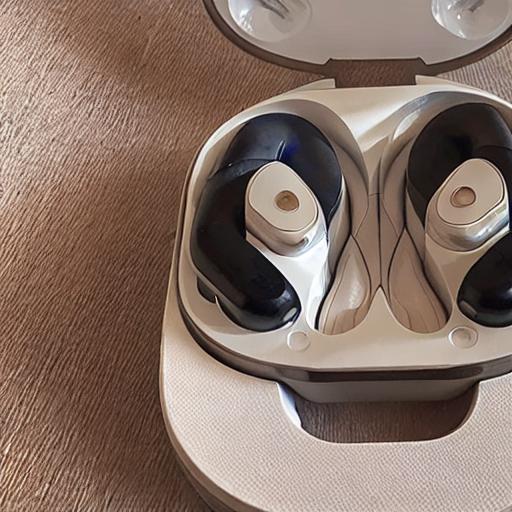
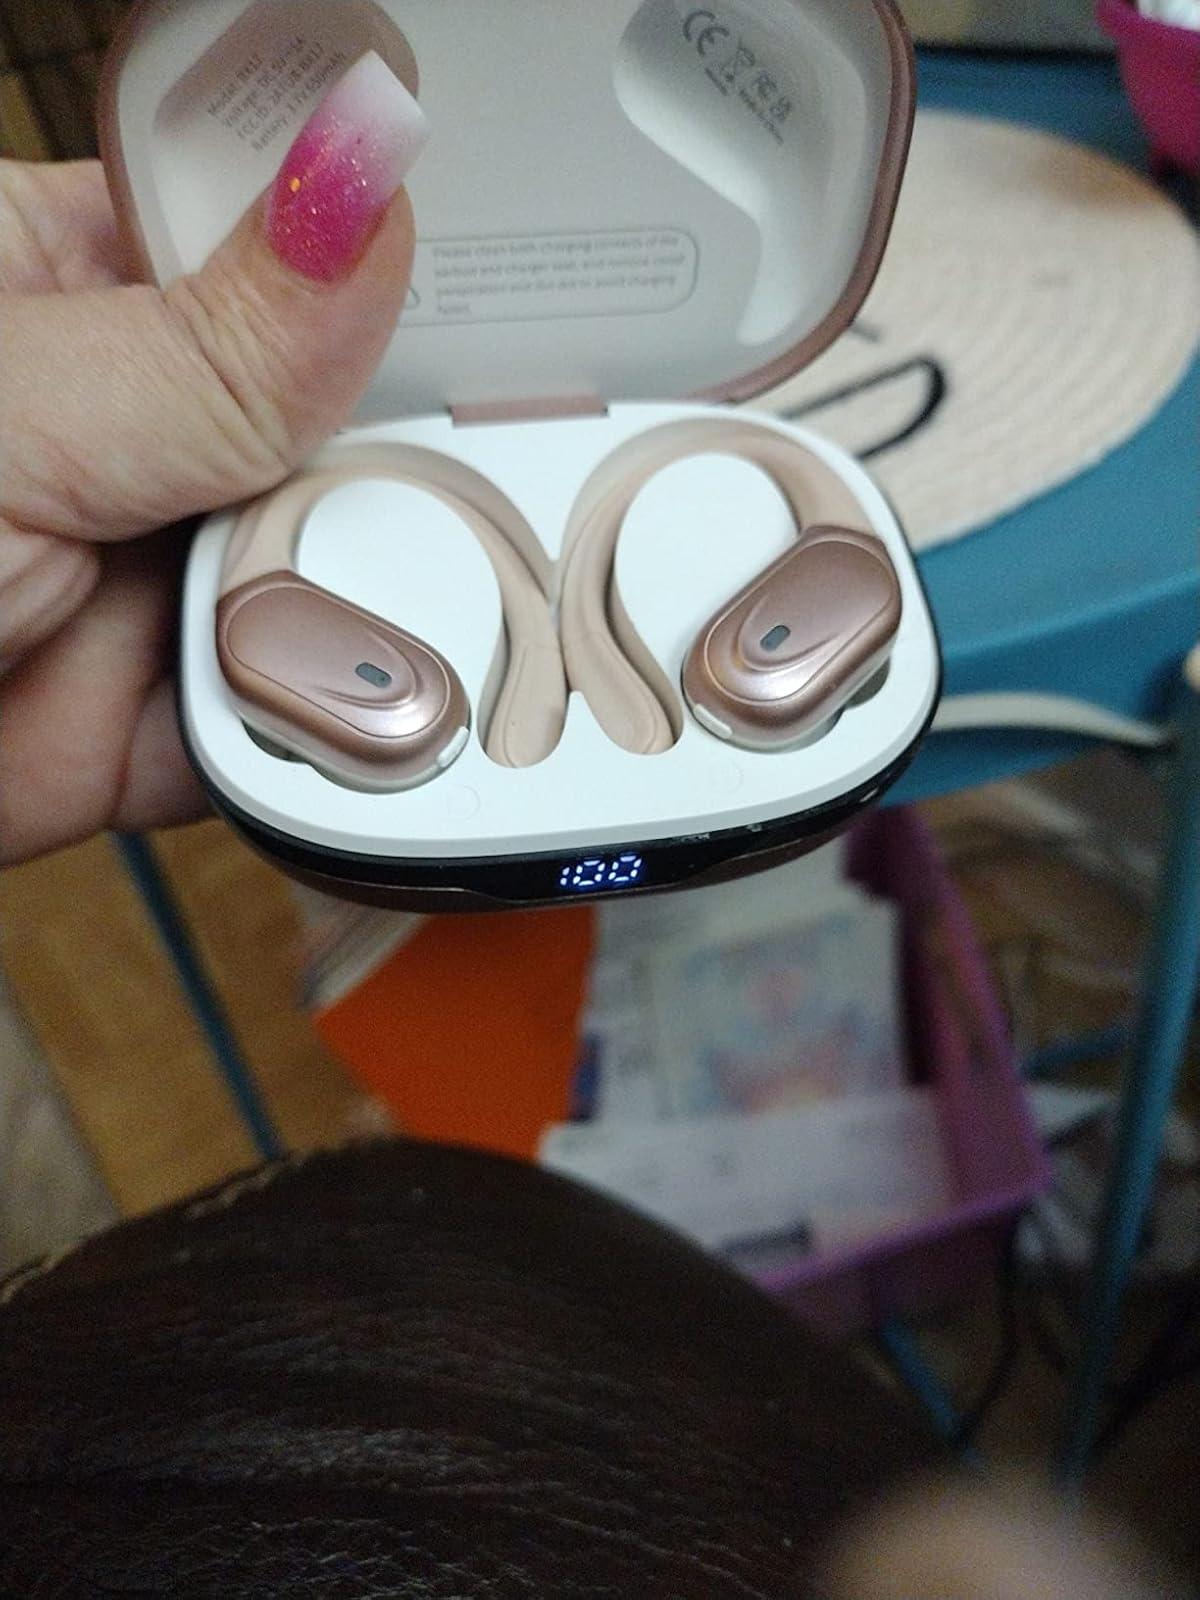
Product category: earbuds
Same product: no